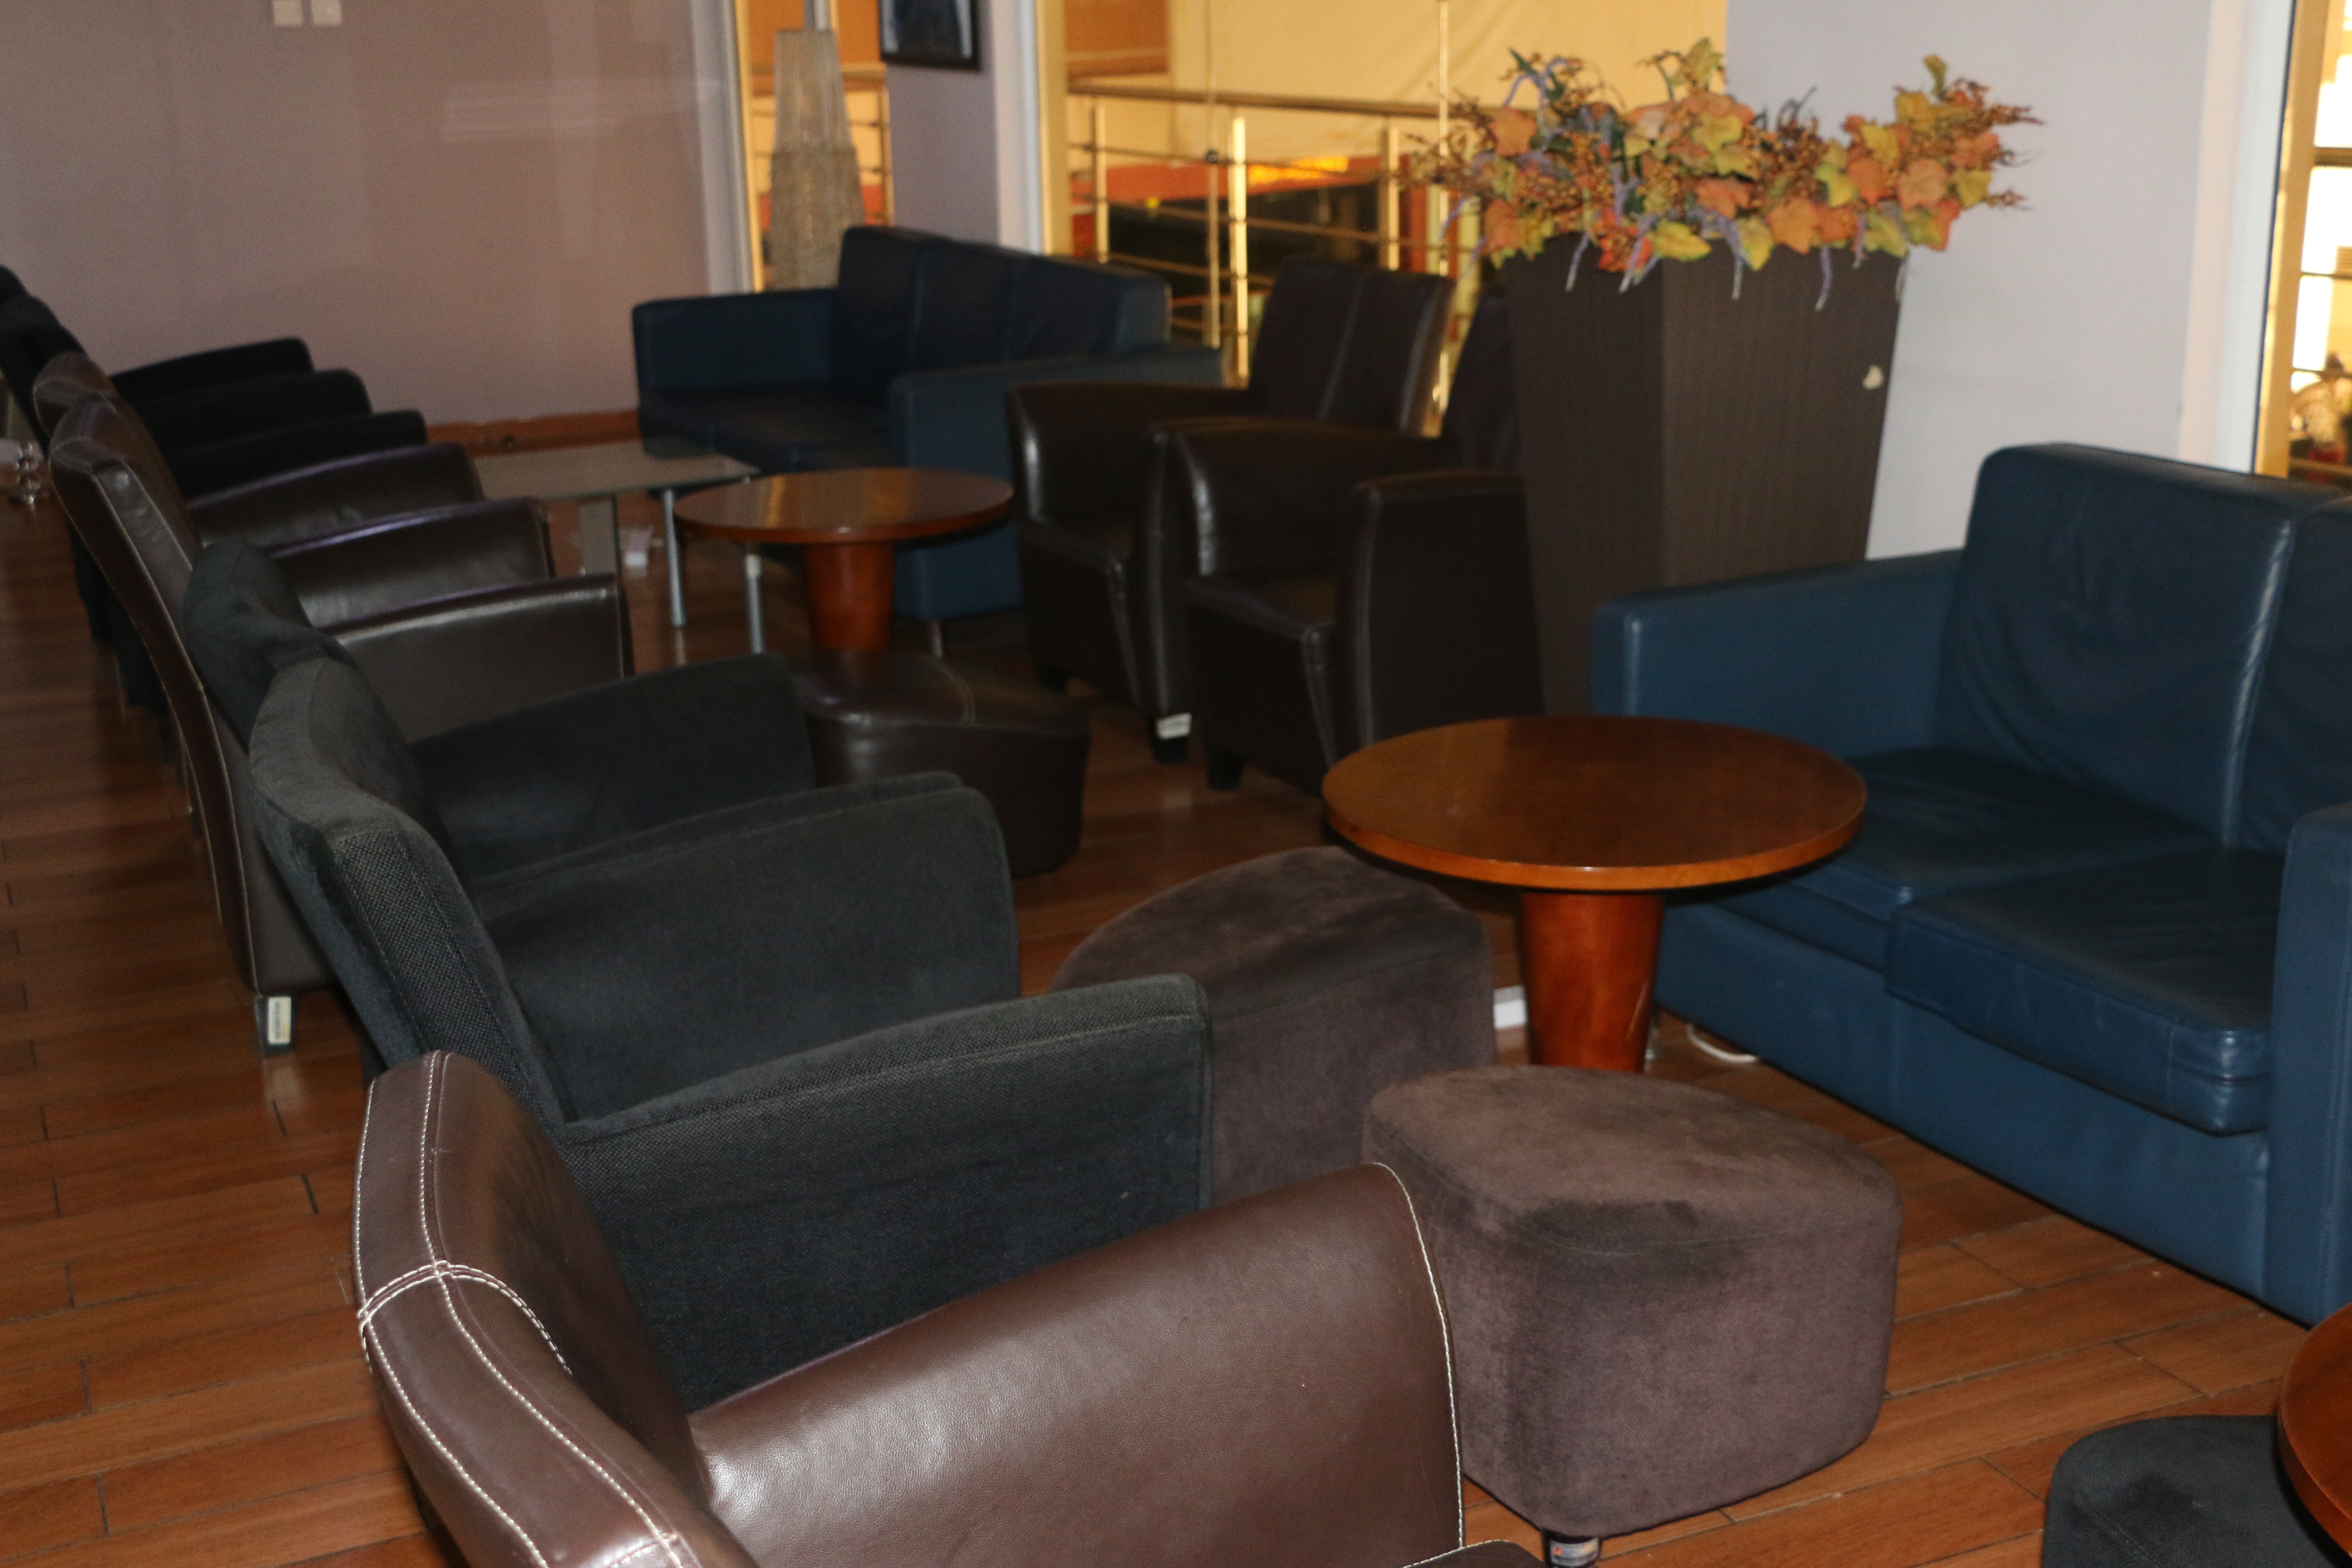
lounge, relaxation, indoor, still image, furniture, room, chair, living room, couch, interior design, table, recliner, flooring, floor, waiting room